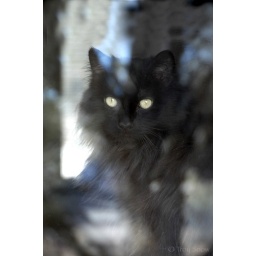
Old photo recently found while re-organizing files... This cat loved sitting in the window and checking out the outside world.